Hassan Tavanayanfard

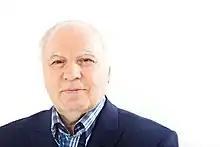

He wrote more than 40 books in his lifetime in the field of economics, history and literature and wrote many articles.